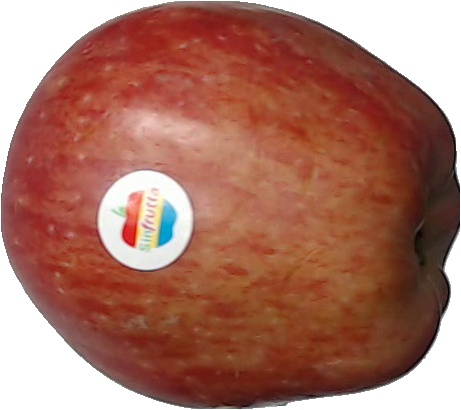
Label: apple_red_1